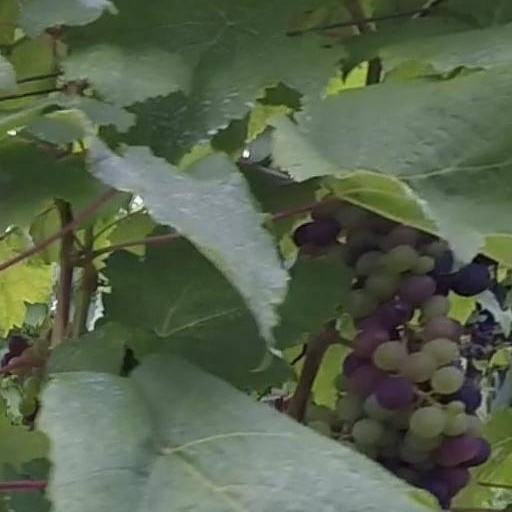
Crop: grape